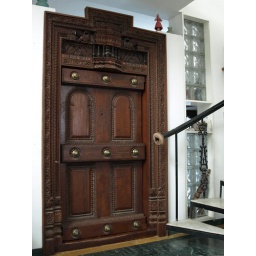
the 90 year old door in the living room of our home